Zeus (malware)

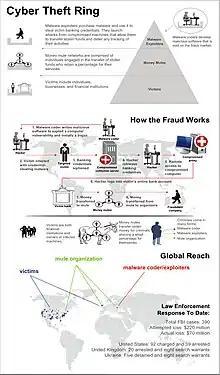
FBI: The Zeus Fraud Scheme

accounts on websites of such companies as the Bank of America, NASA, Monster.com, ABC, Oracle, Play.com, Cisco, Amazon, and "BusinessWeek". Similarly to Koobface, Zeus has also been used to trick victims of technical support scams into giving the scam artists money through pop-up messages that claim the user has a virus, when in reality they might have no viruses at all. The scammers may use programs such as Command prompt or Event viewer to make the user believe that their computer is infected.